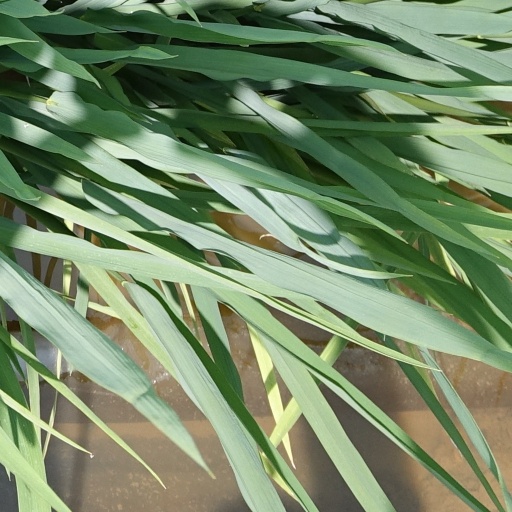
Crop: rice